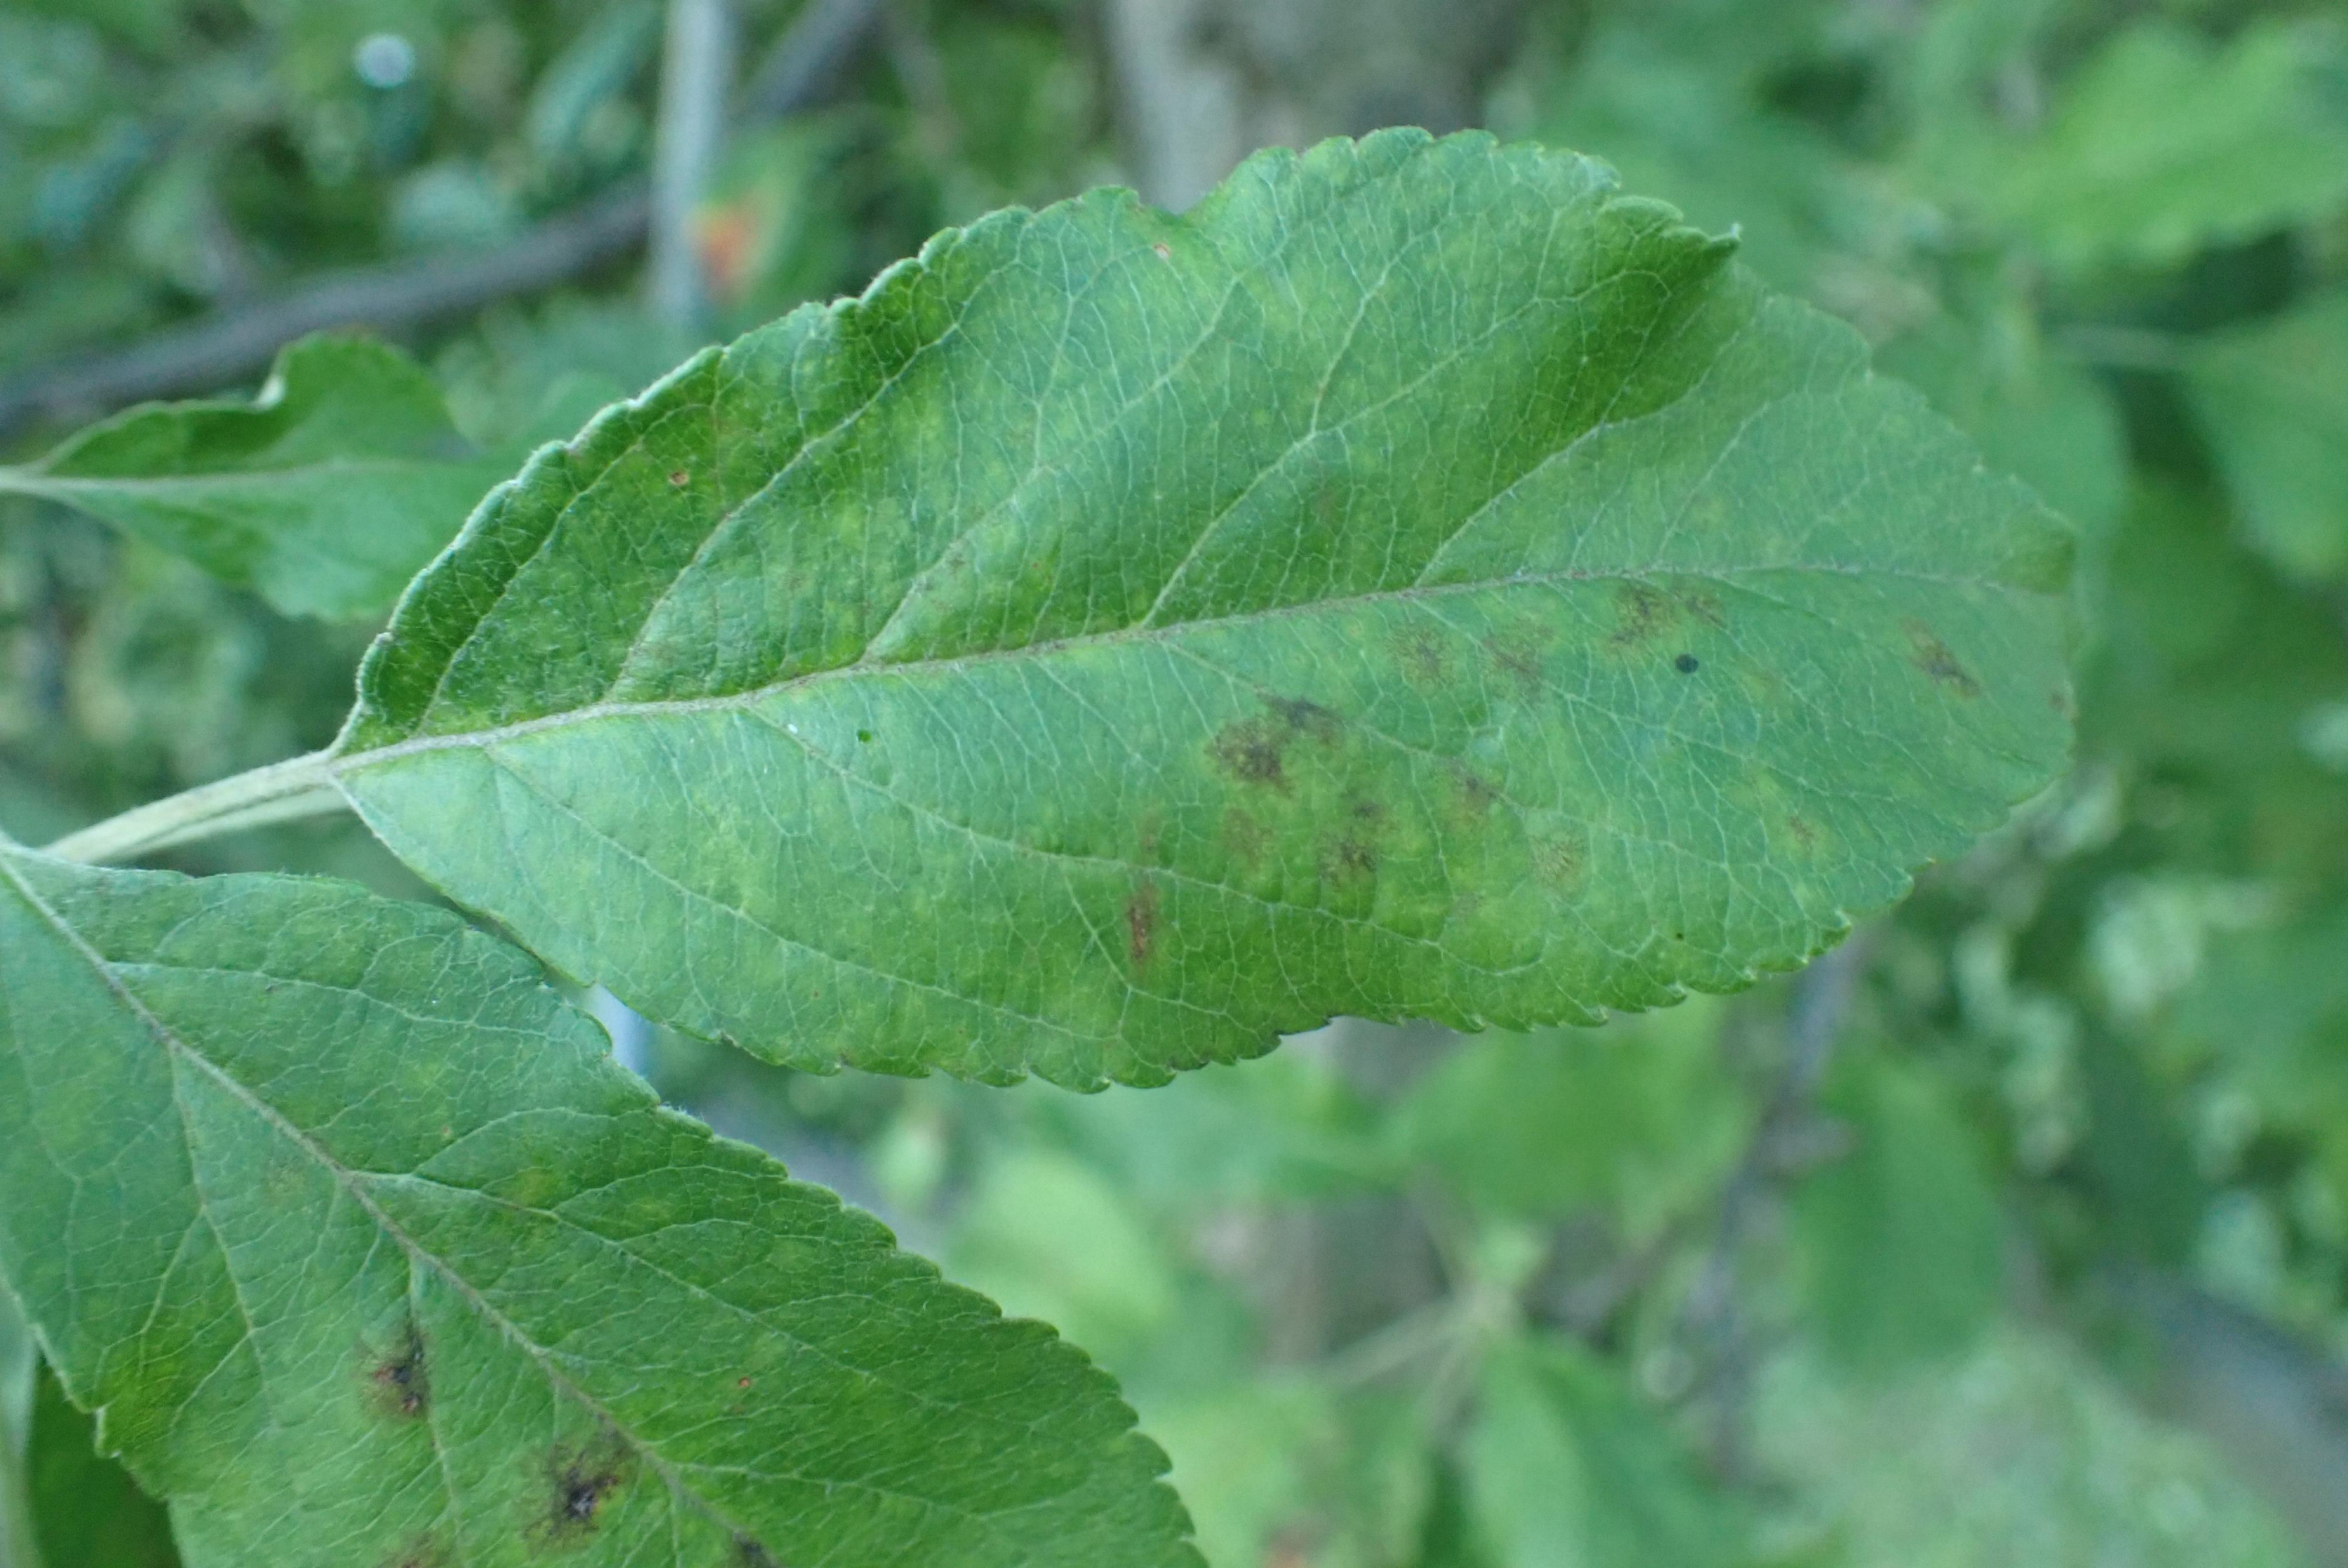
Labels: scab